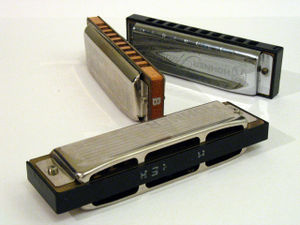
Mundharmonika
Mundharmonika eller fejlagtigt mundharpe, er et lille instrument, hvor tonedannelse sker ved, at en luftstrøm sætter et lille stykke metal i svingninger. Længden og tyngden af metalstykket er afgørende for, hvilken tone der fremkommer. Den blev opfundet af tyskeren Christian Friedrich Ludwig Buschmann i 1828 på baggrund af forsøg, han allerede gjorde som 16-årig. Han kaldte den mund-æoline.